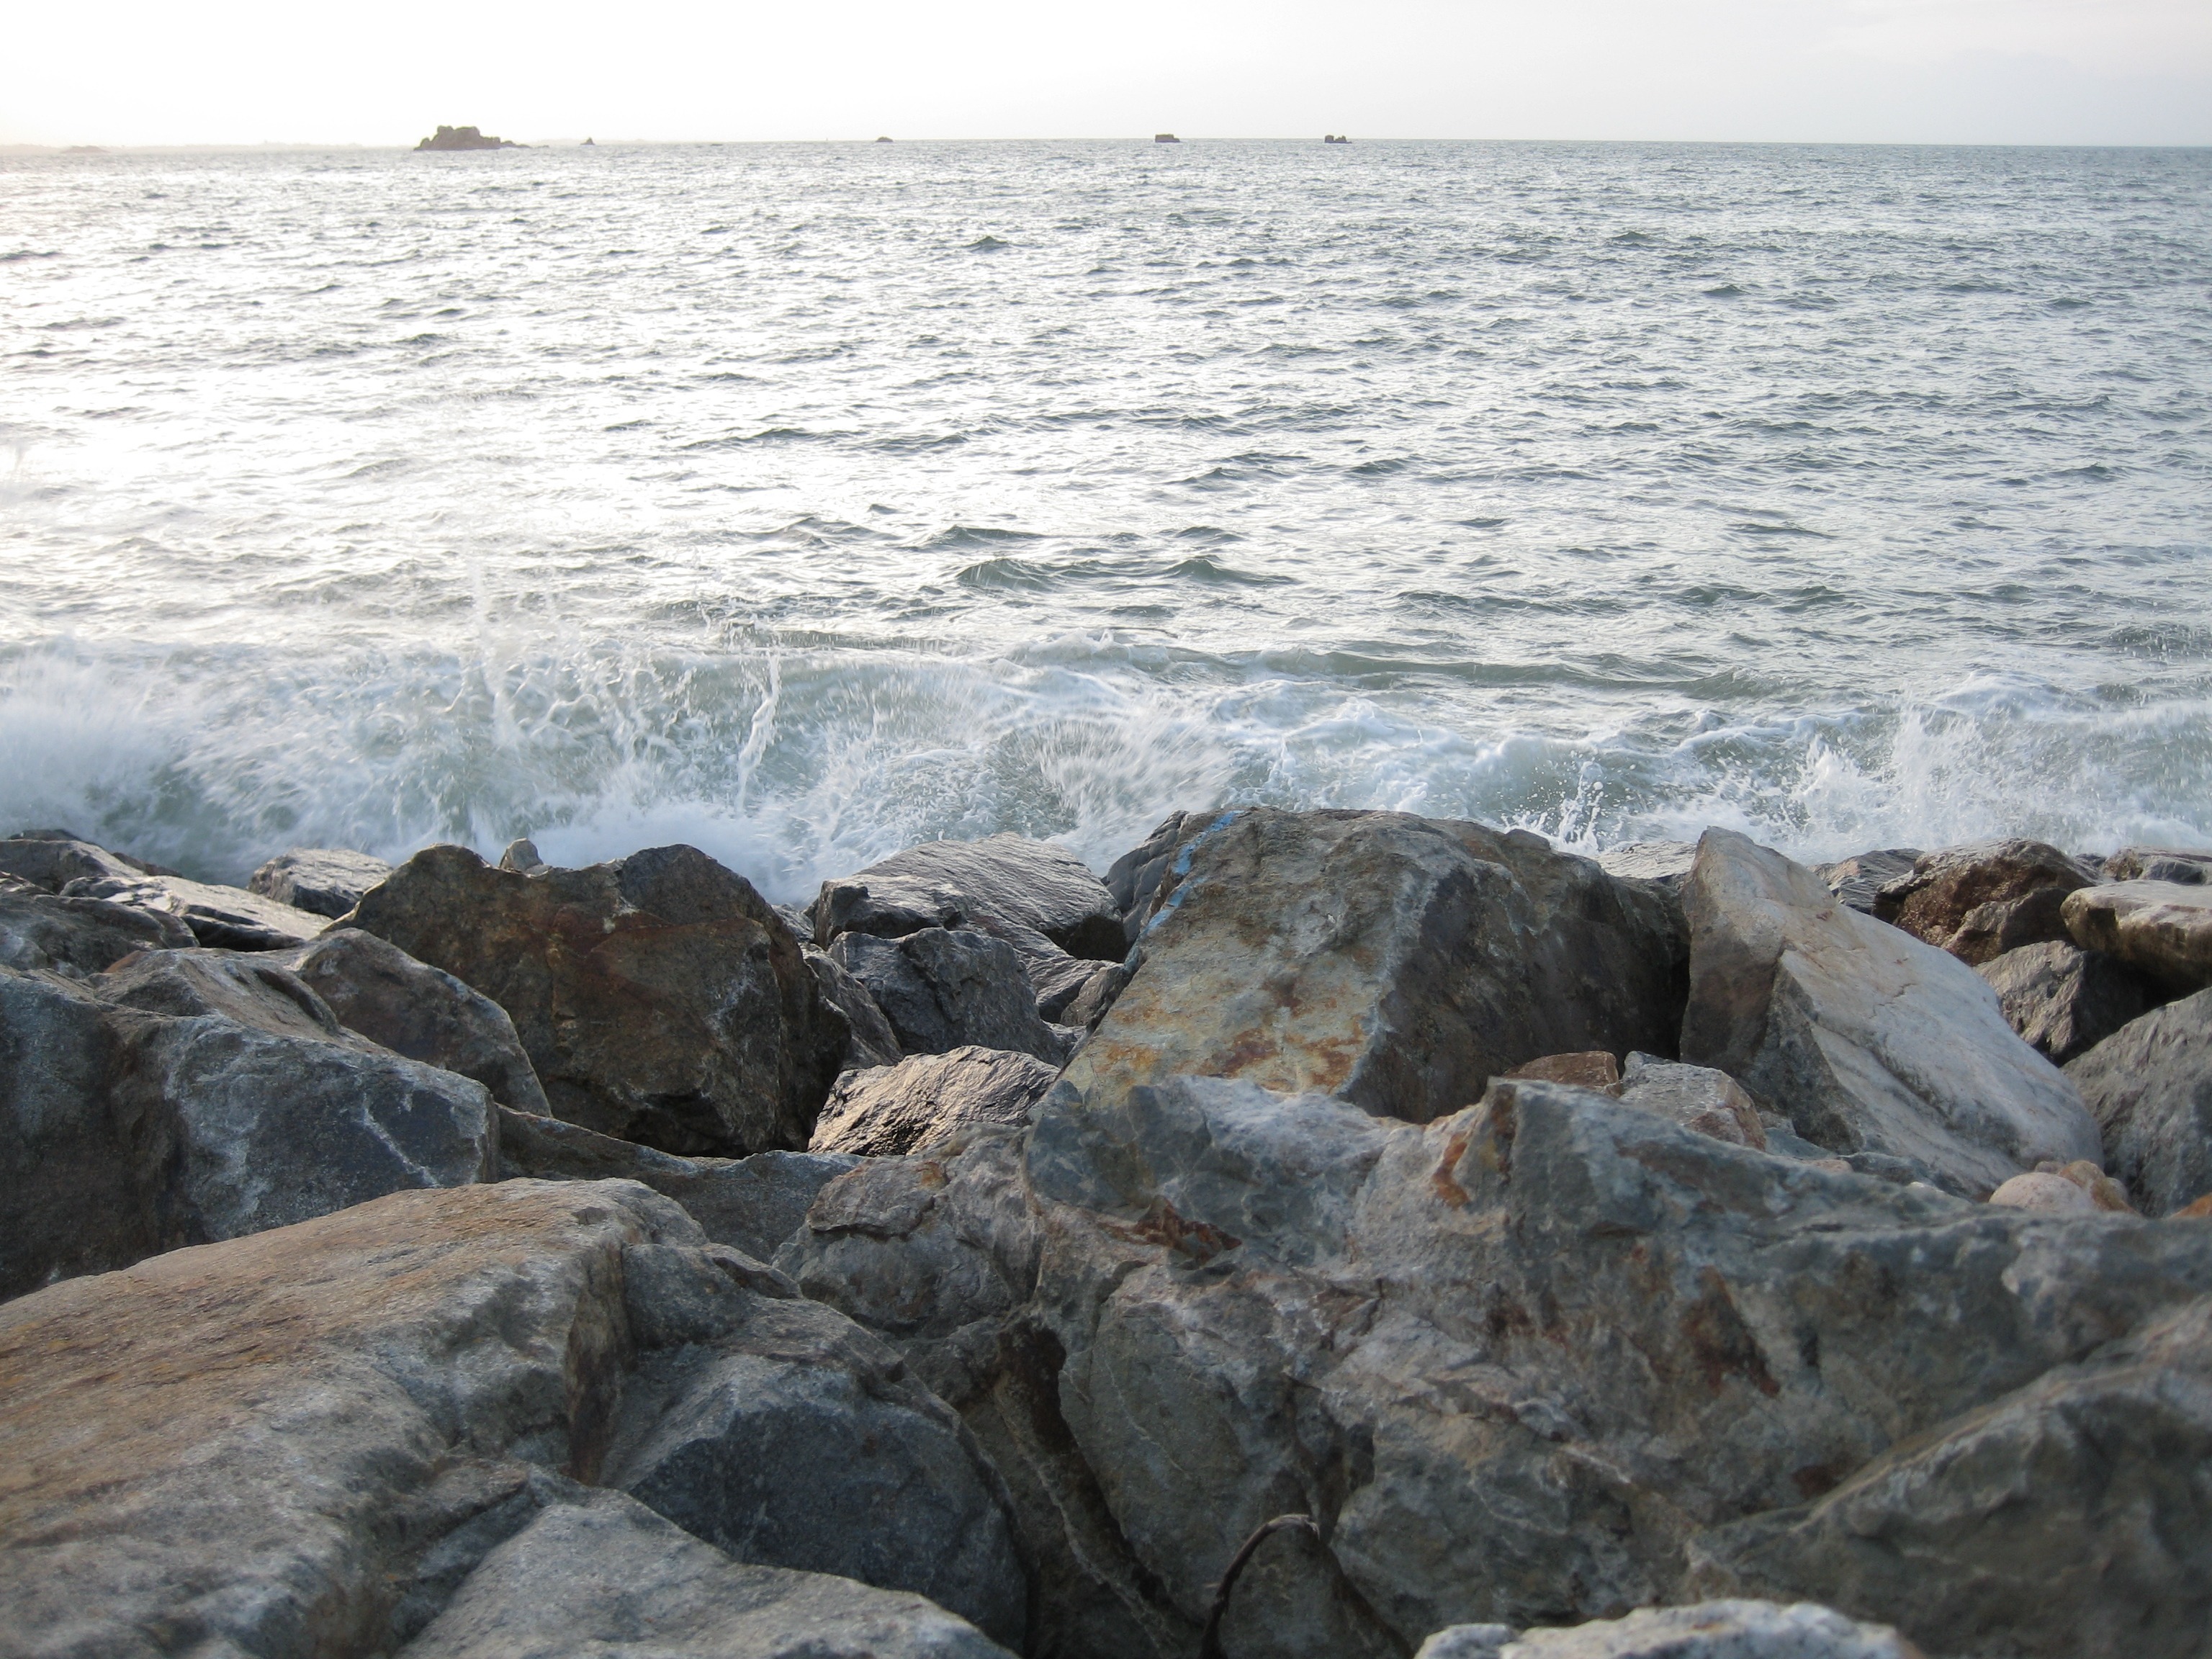
beach, sea, coast, water, rock, ocean, horizon, shore, wave, cliff, bay, terrain, material, body of water, breakwater, cape, brittany, wind wave